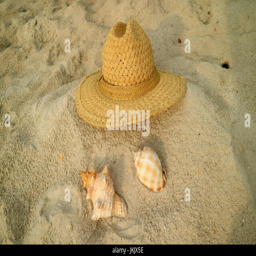
natural brown straw hat on the sandy beach with types of beautiful natural seashells